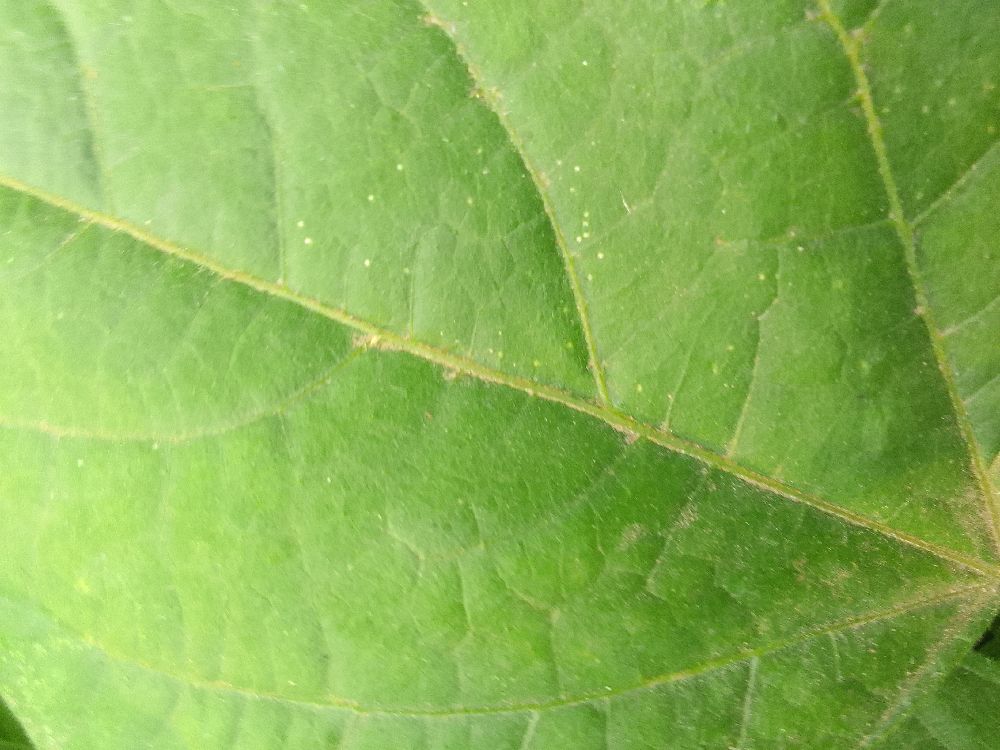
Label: healthy